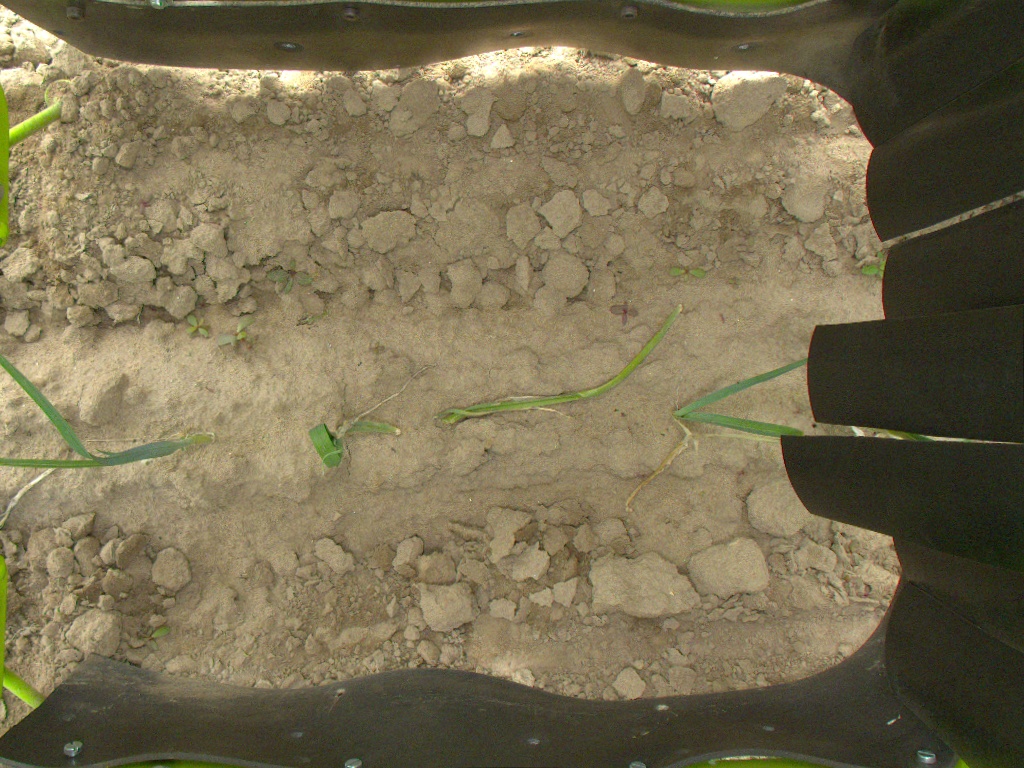
Crop: leek
Objects: leek, leek, leek, leek, stem_leek, stem_leek, stem_leek, stem_leek